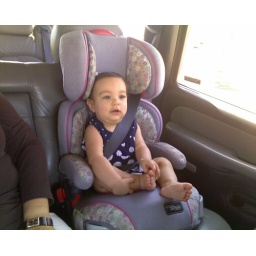
practicing in sophia's big girl car seat